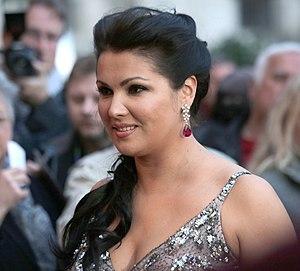
Anna Iourievna Netrebko est une soprano russe, ayant la double nationalité russe et autrichienne, née le 18 septembre 1971 à Krasnodar, en Union soviétique.